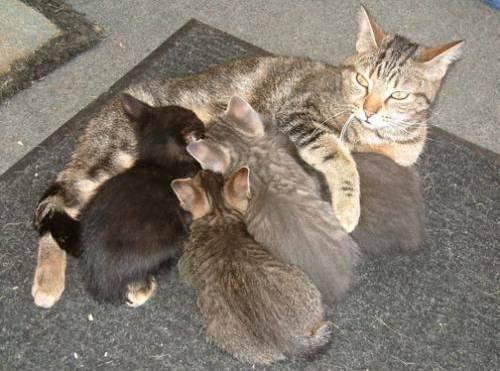
cat